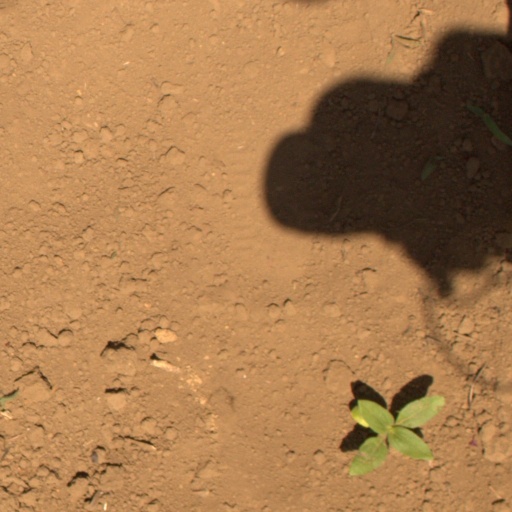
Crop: Jerusalem artichoke